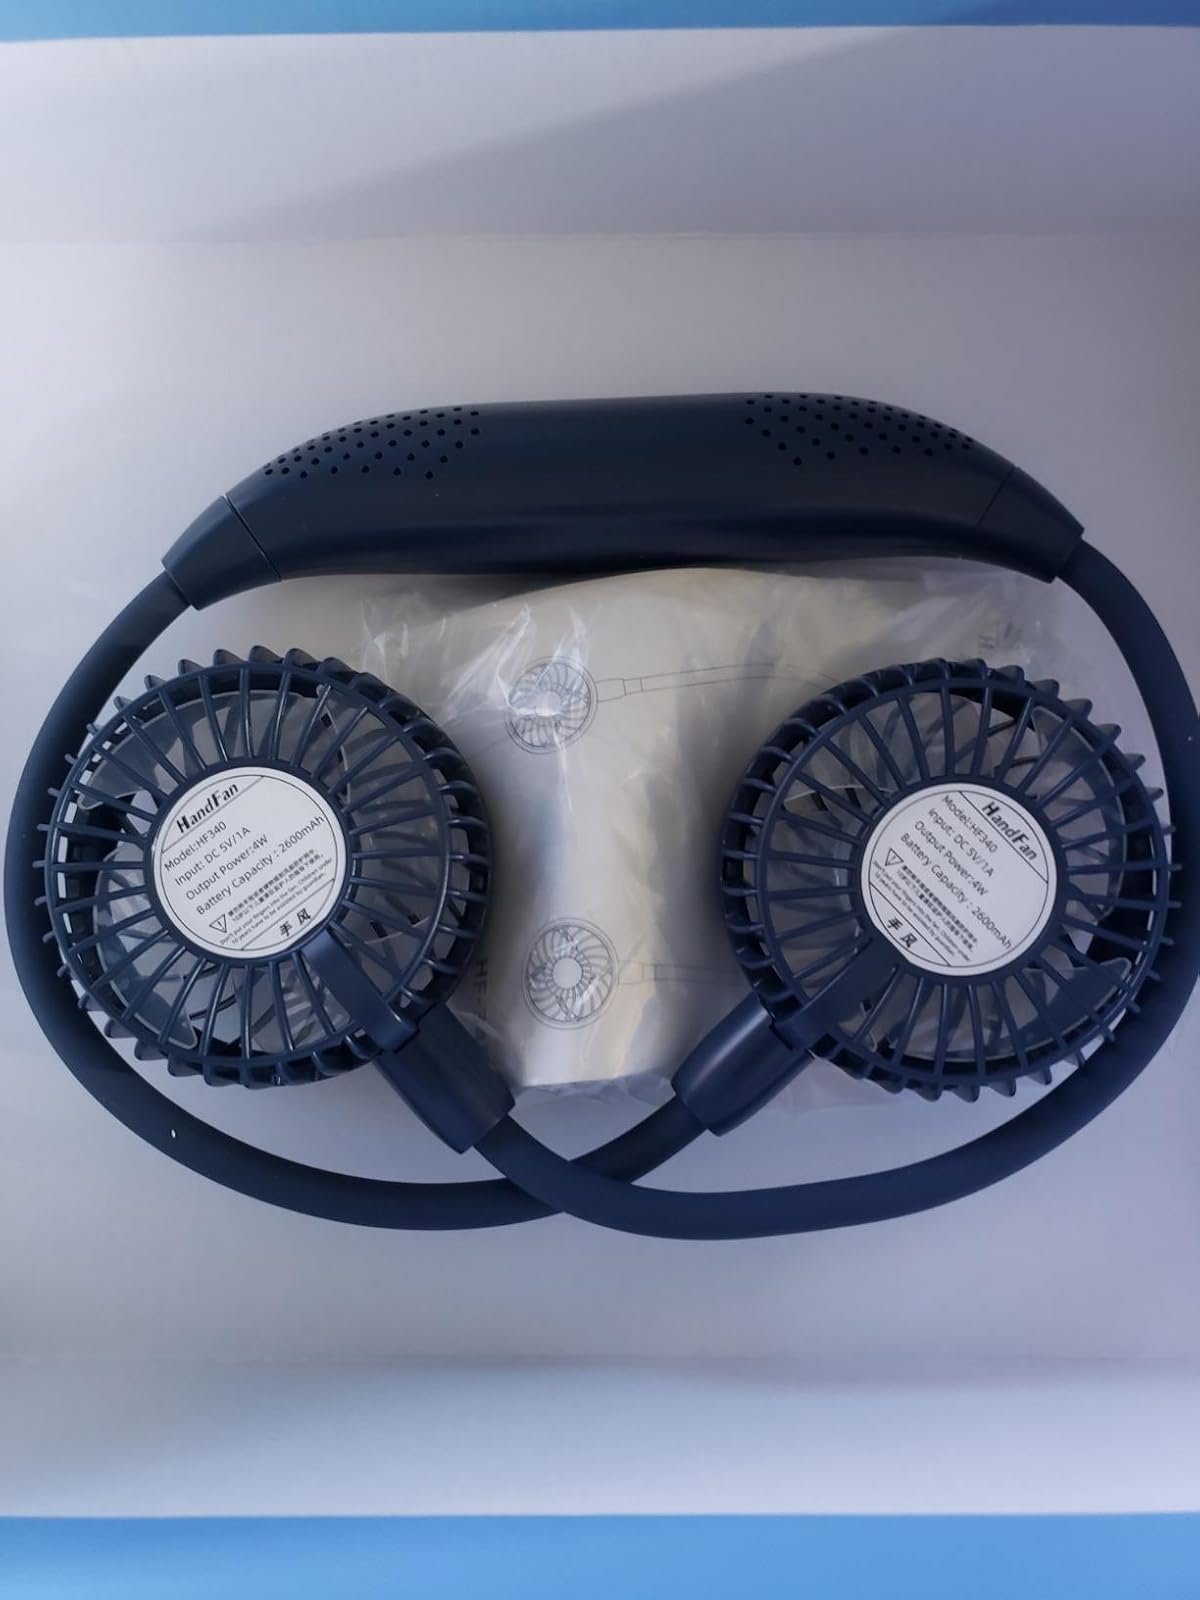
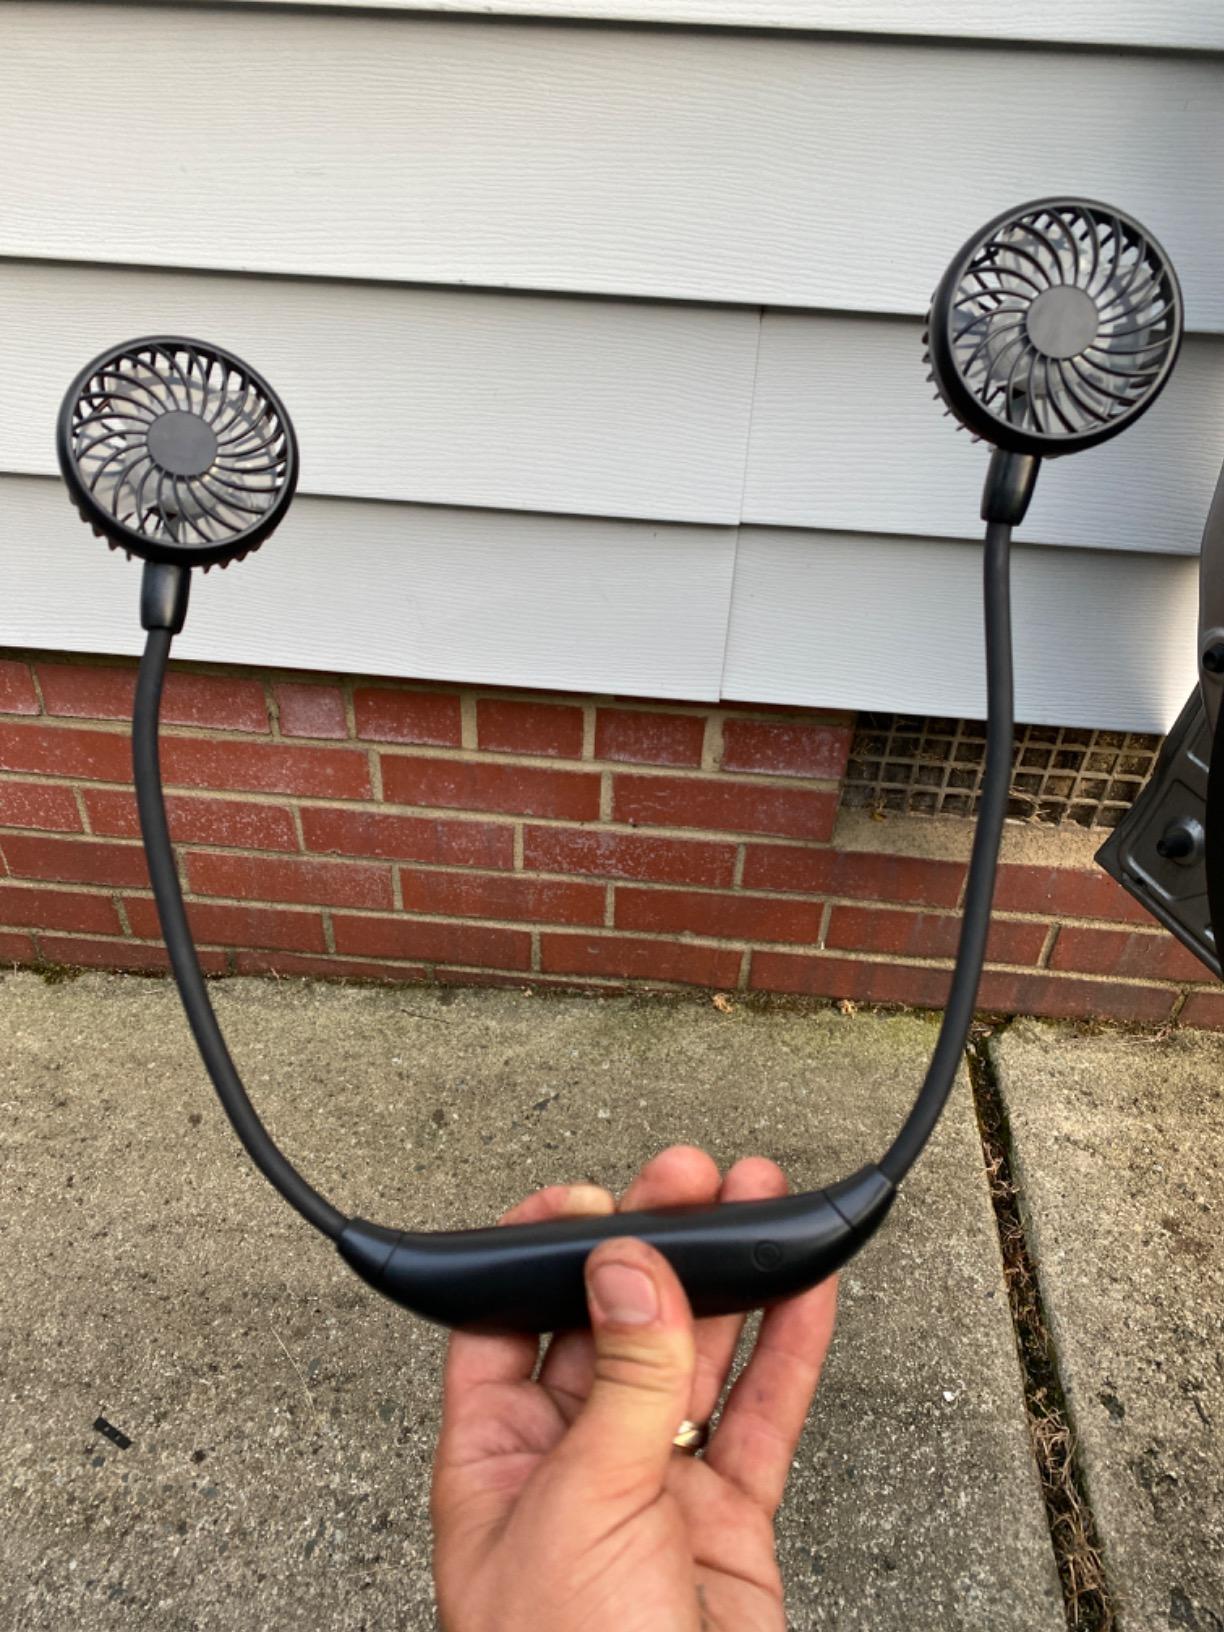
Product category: fan
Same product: yes